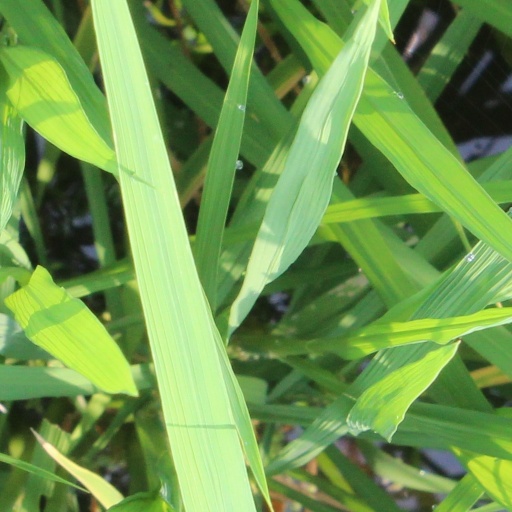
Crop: rice